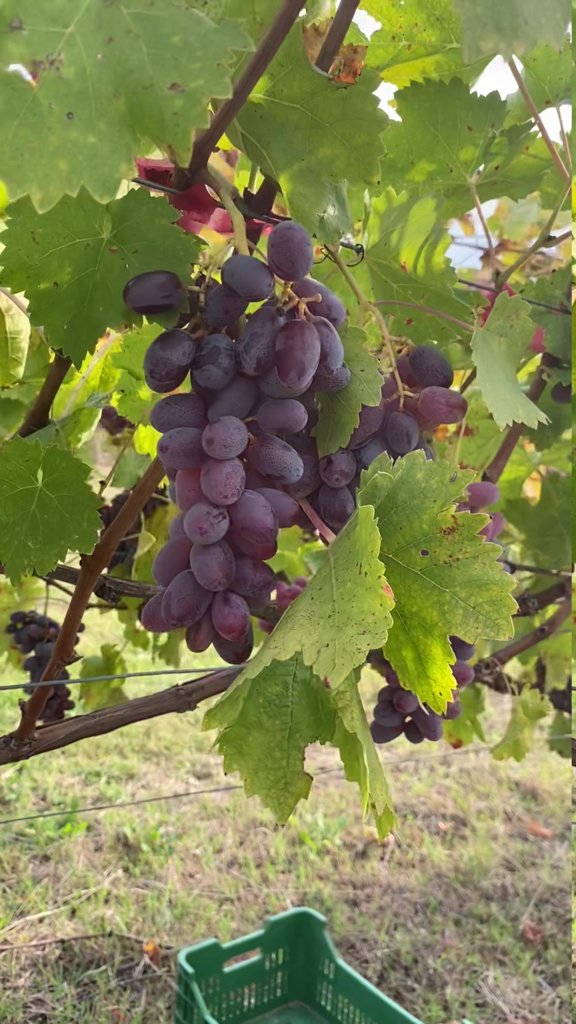
Berries visible: 90
Grape clusters: 3